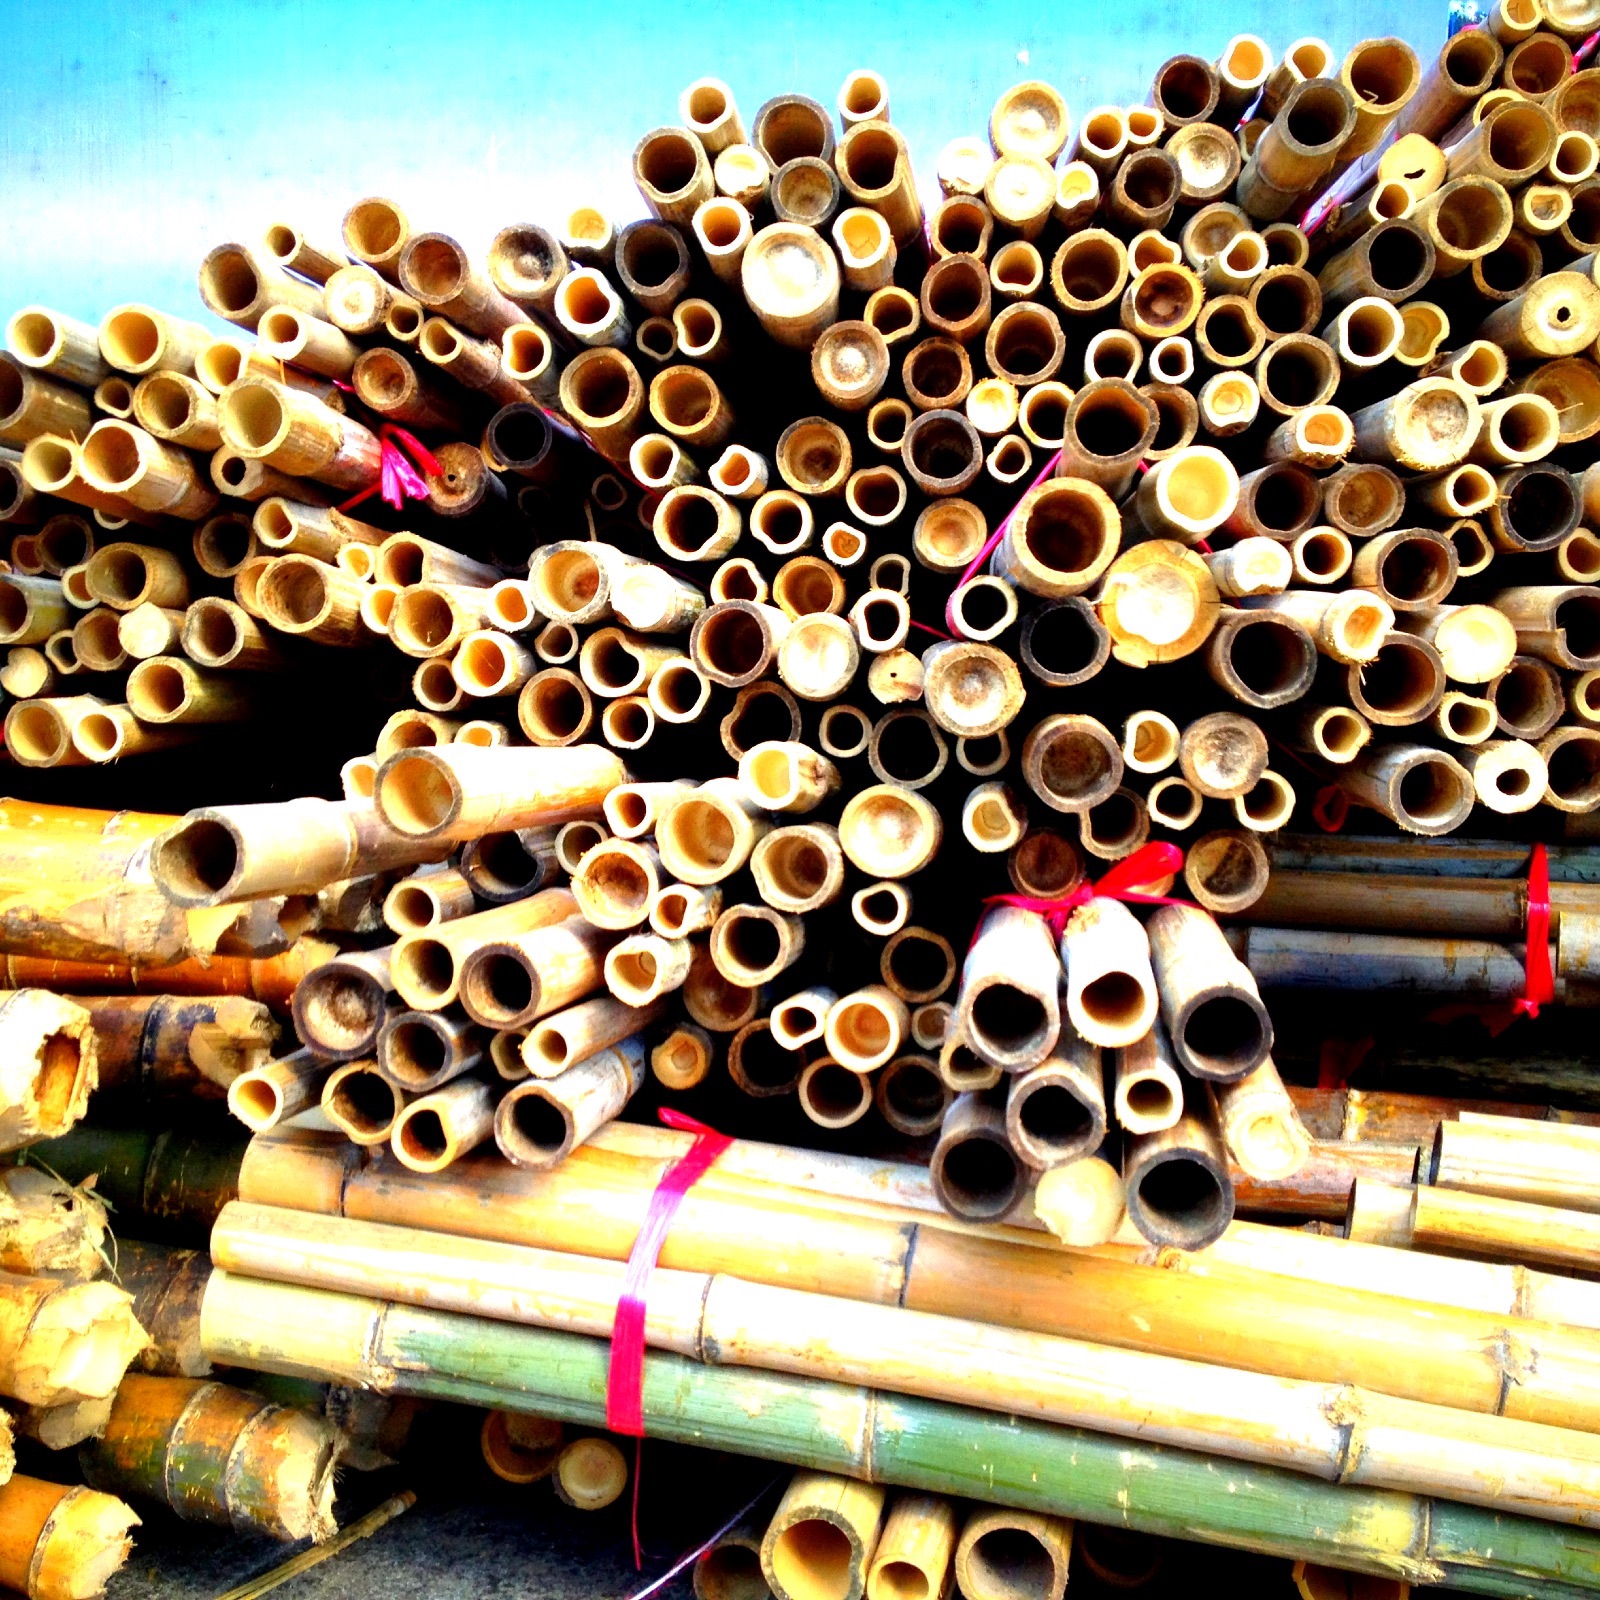
flower, art